Answer in natural language. Considering the relative positions, is Doorway to the left or right of brown square dining table? Choose between the following options: right or left
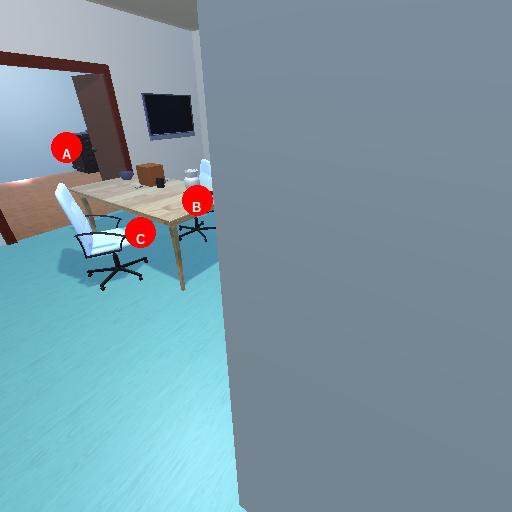
<answer>left</answer>